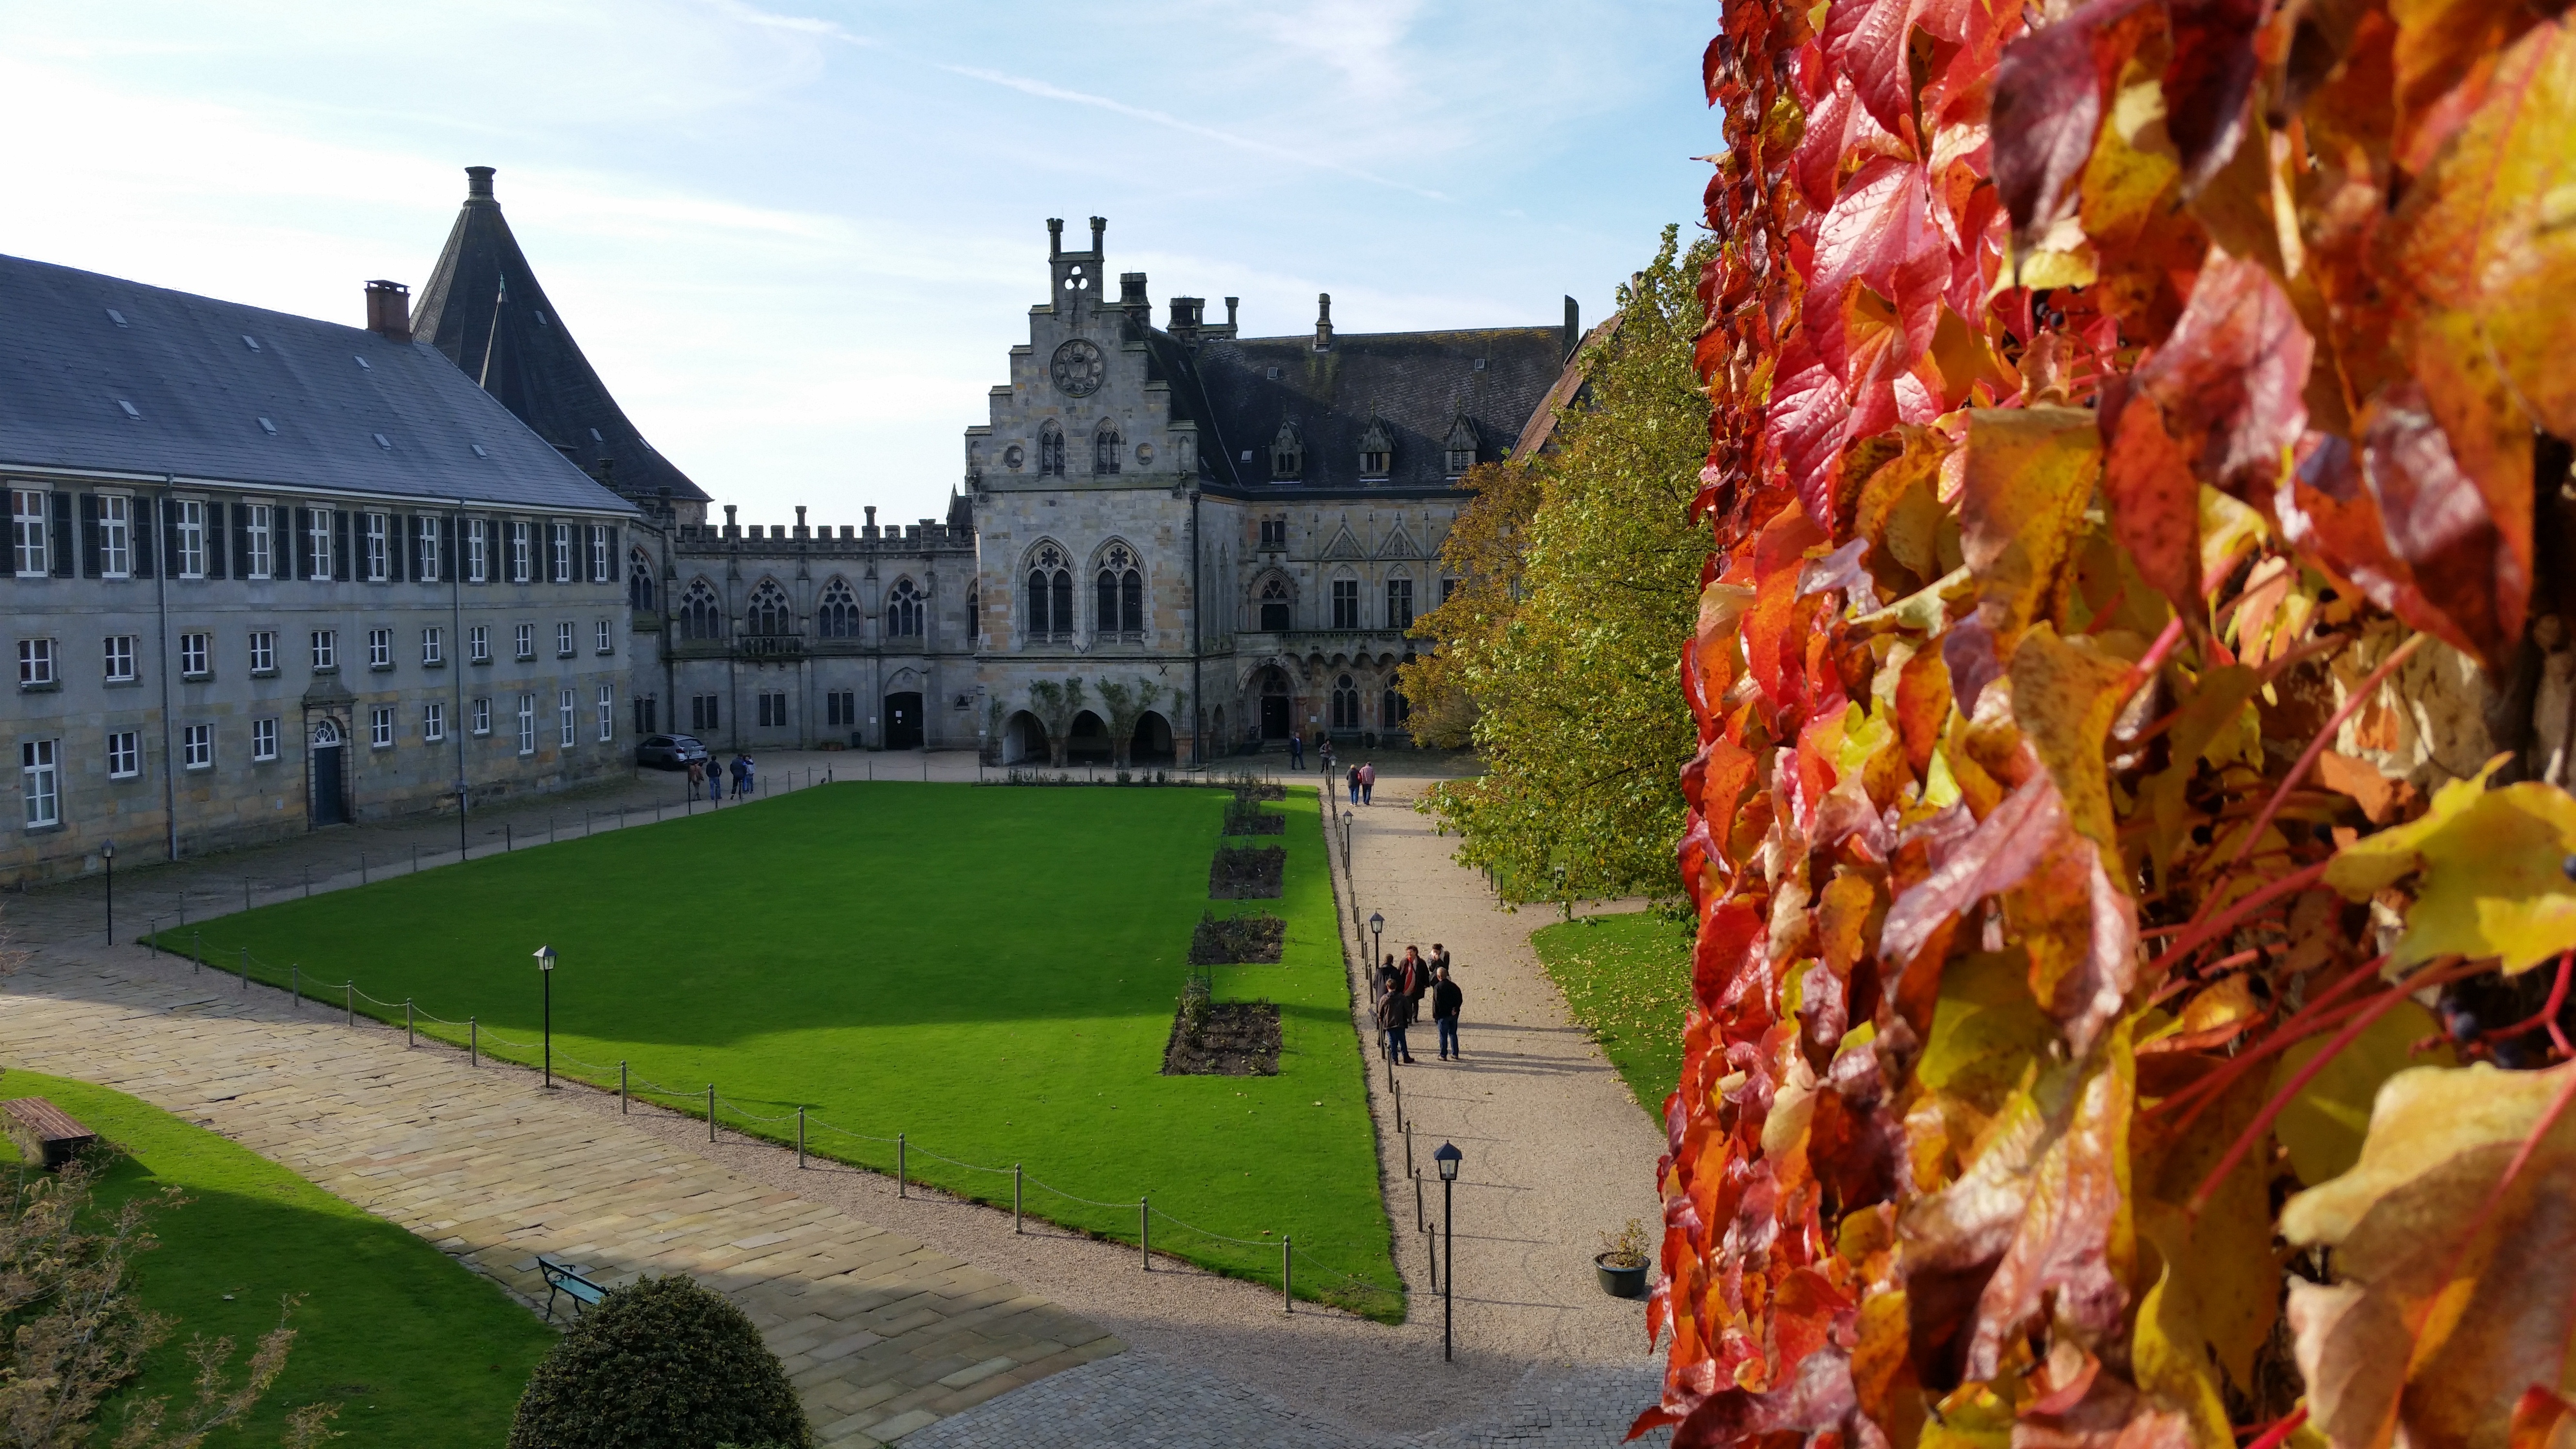
architecture, building, palace, old, red, autumn, castle, tourism, leaves, historically, hof, schlossgarten, bad bentheim